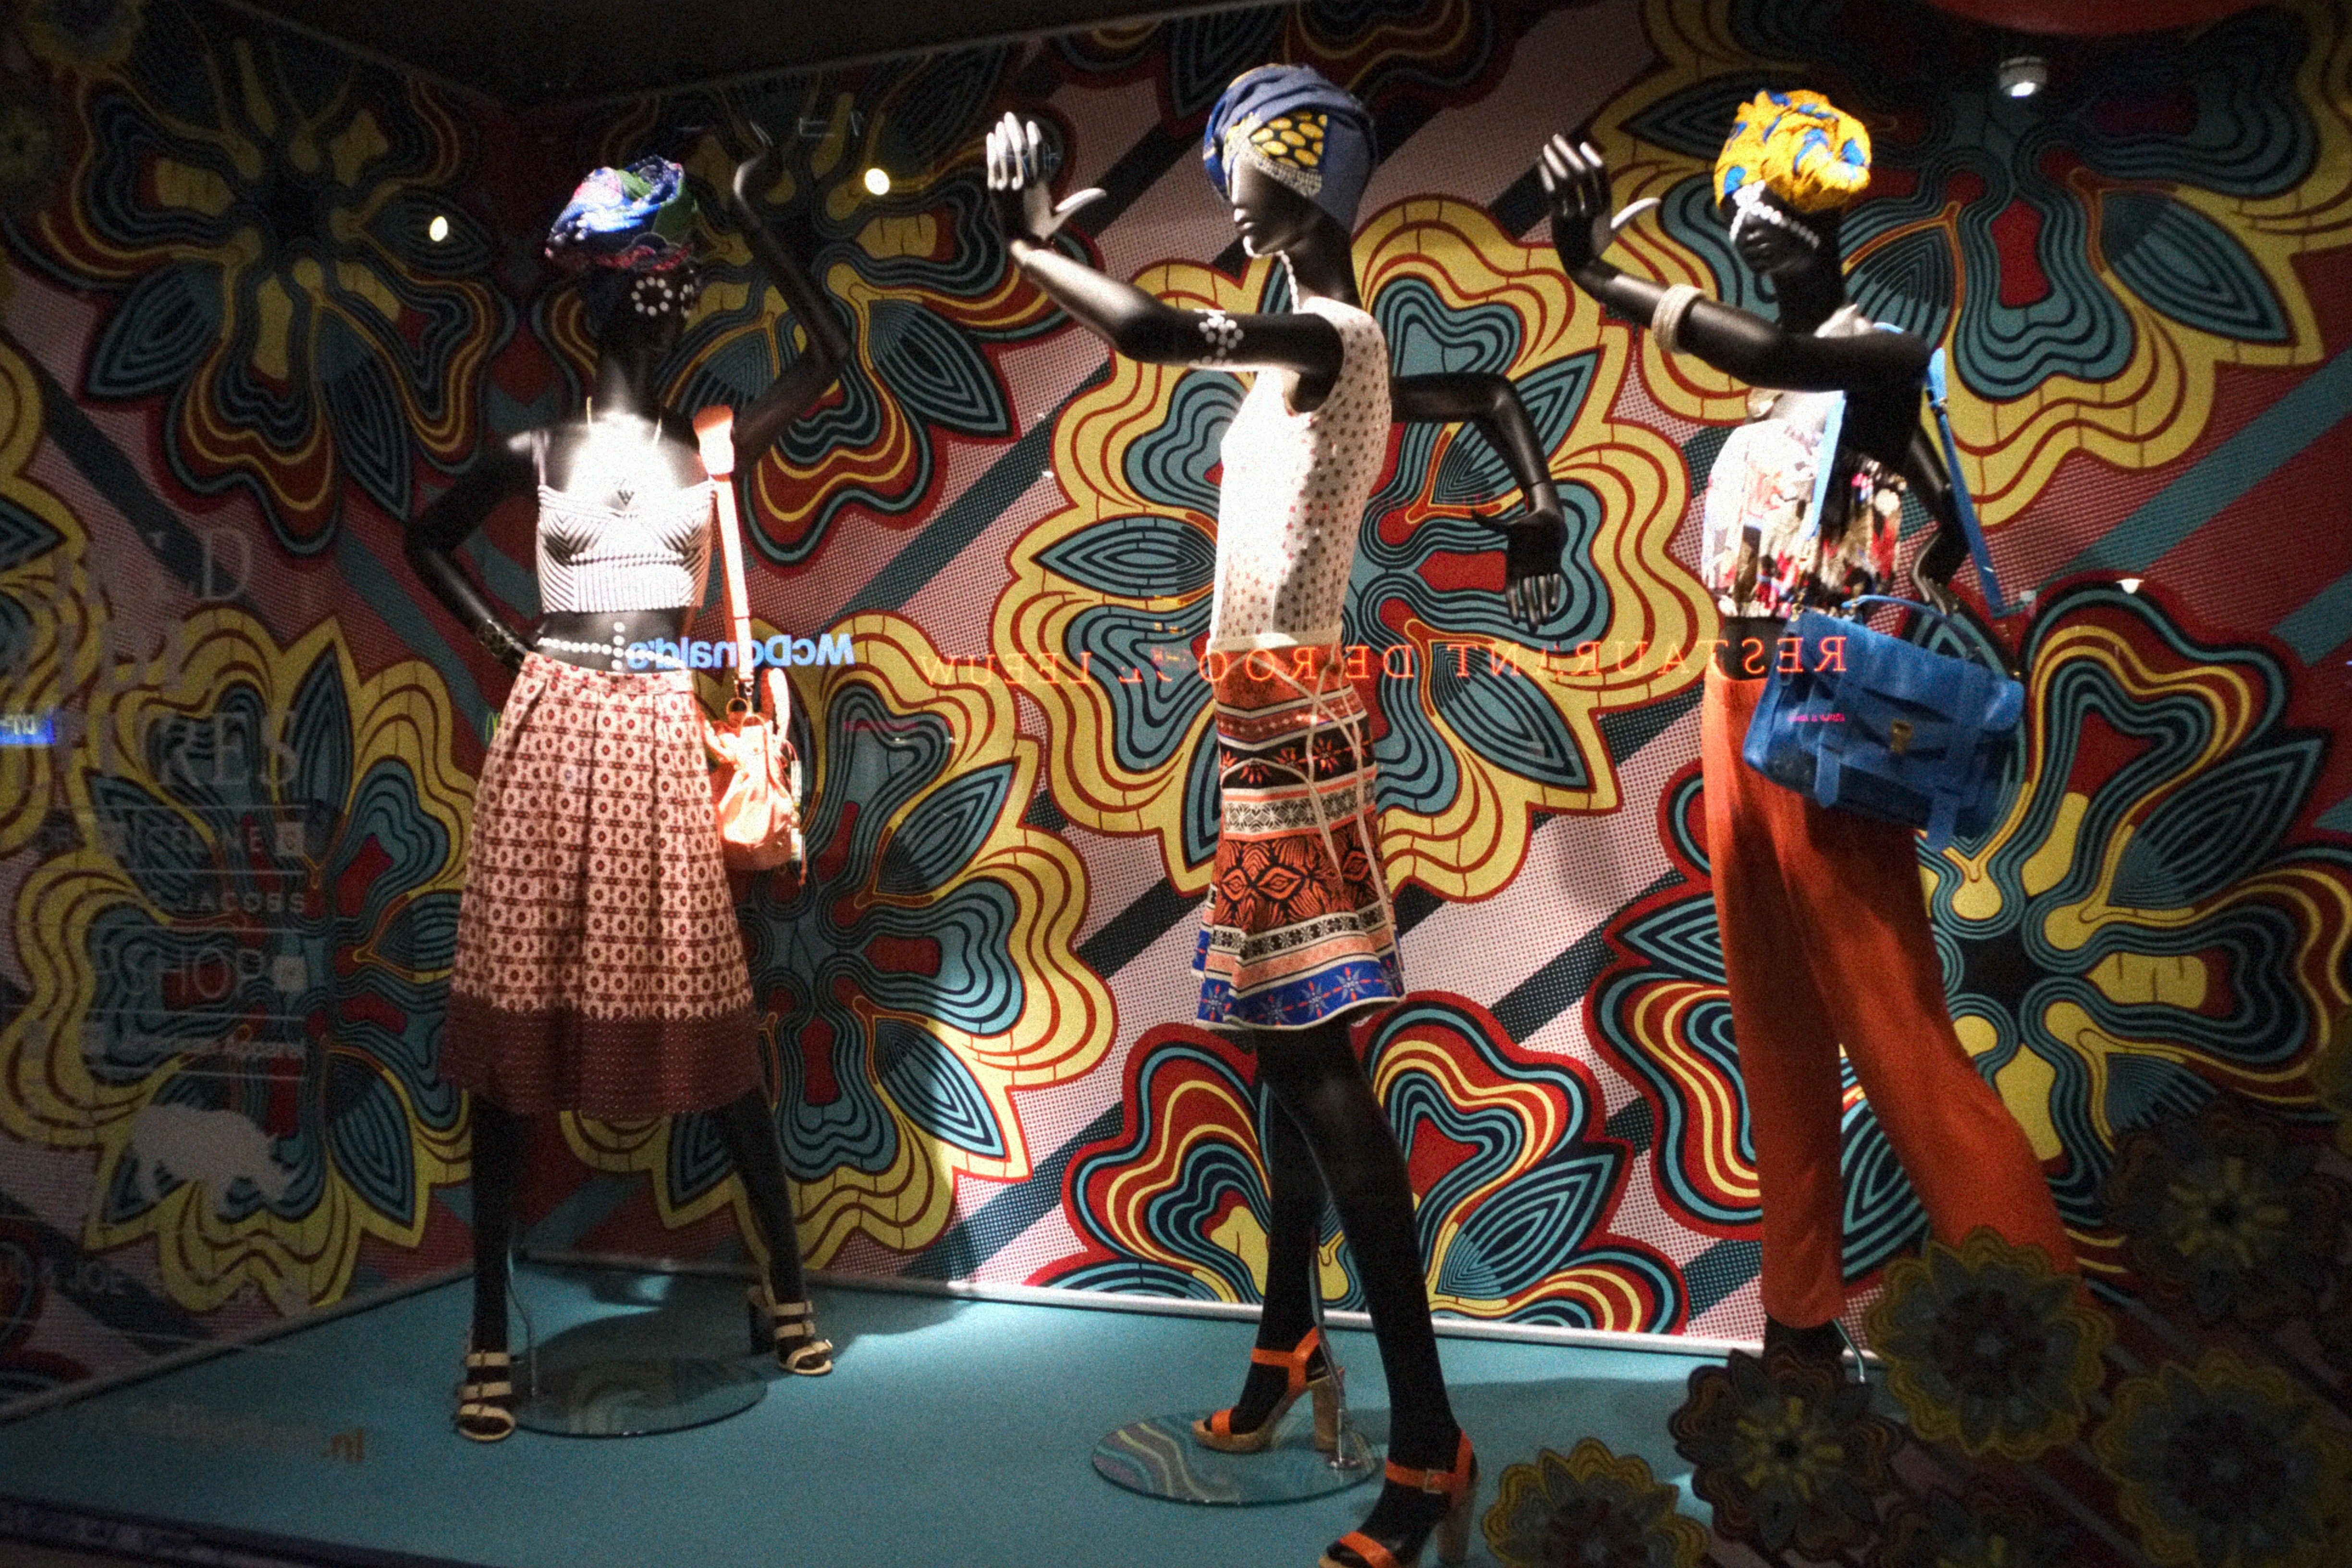
street, urban, travel, fujifilm, painting, art, amsterdam, netherlands, fuji, games, comics, fujix, fujixe1, mythology